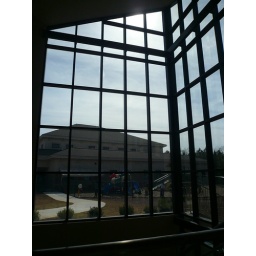
Big glass window in the narthex. It might get really, really hot in the summer, but at least it looks nice.